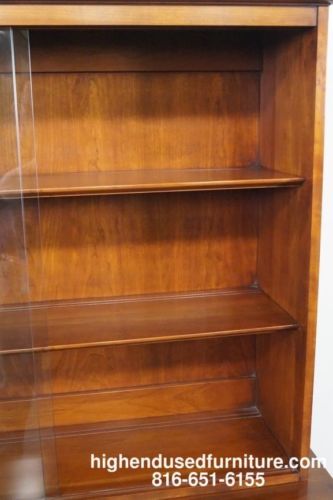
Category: cabinet